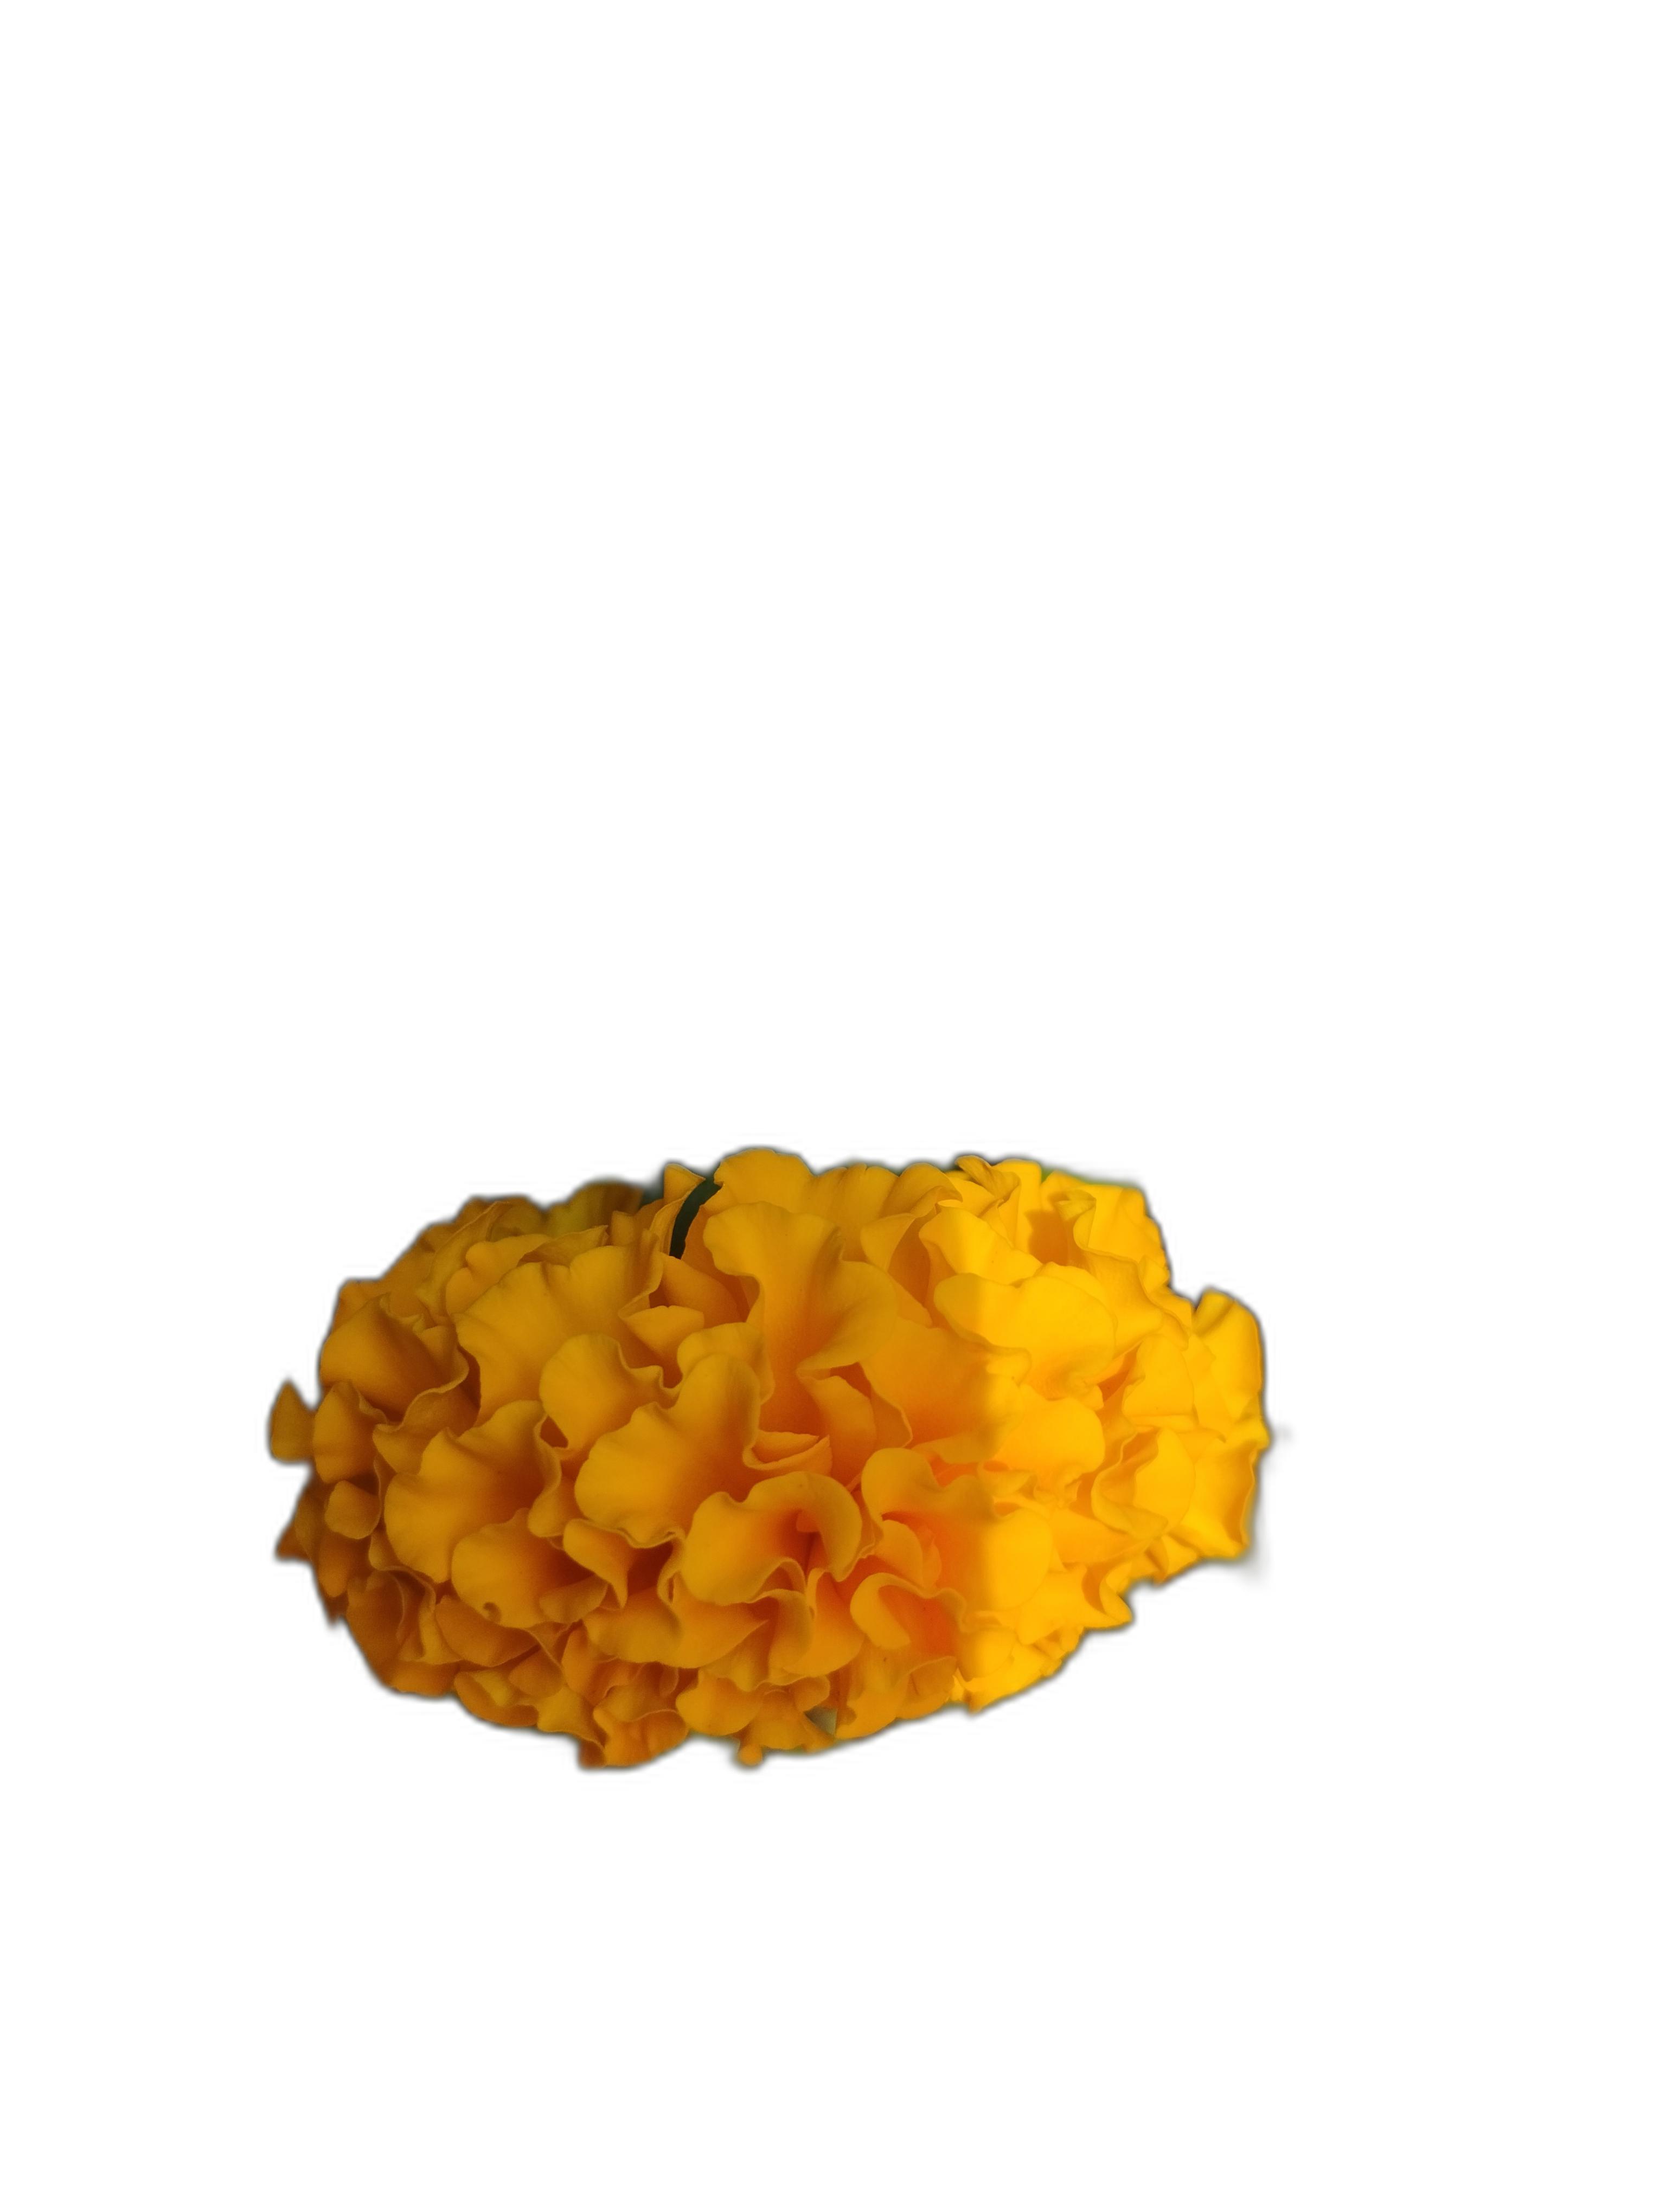
Label: Marigold